1916 Hyde by-election

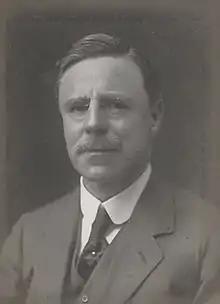
Jacobsen

In 1916 the prospective Unionist candidate, Leadbitter Knott was killed in action. Following boundary changes the Hyde constituency was abolished and merged with Unionist held Stalybridge. The Lloyd George led Coalition Government chose not to endorse Jacobsen but his Unionist opponent, the sitting MP for Stalybridge. This helped ensure Jacobsen's defeat;